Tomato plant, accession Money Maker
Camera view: horizontal (90 deg, fisheye); turntable rotation: 30 degrees
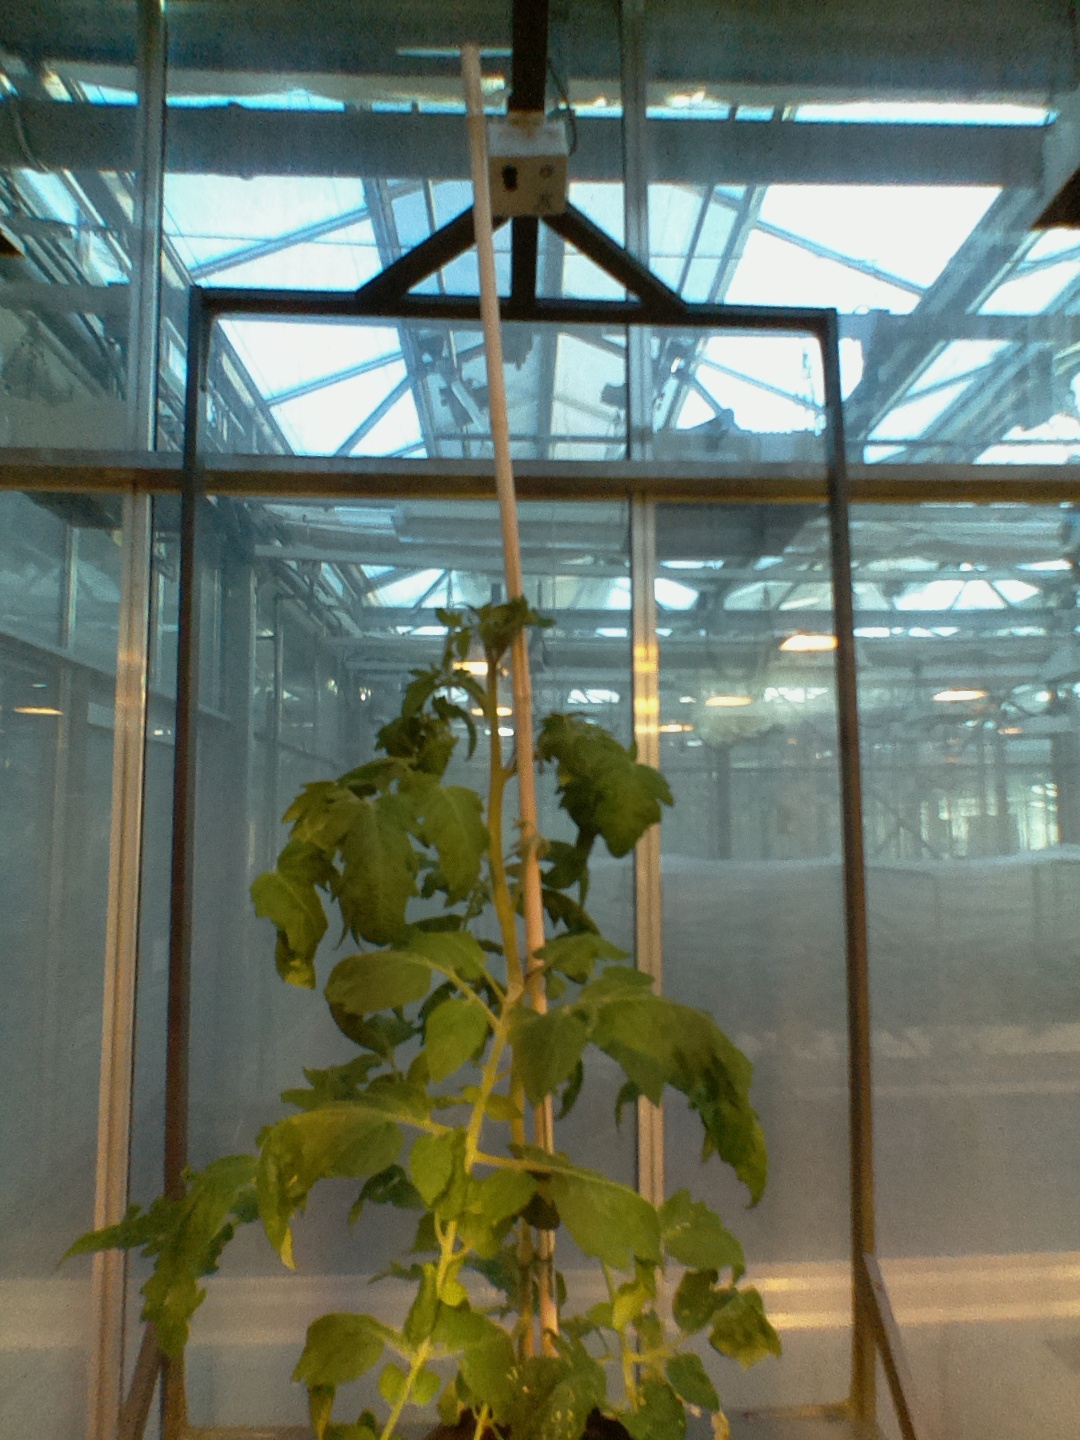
BBCH growth stage 60: First flowers open